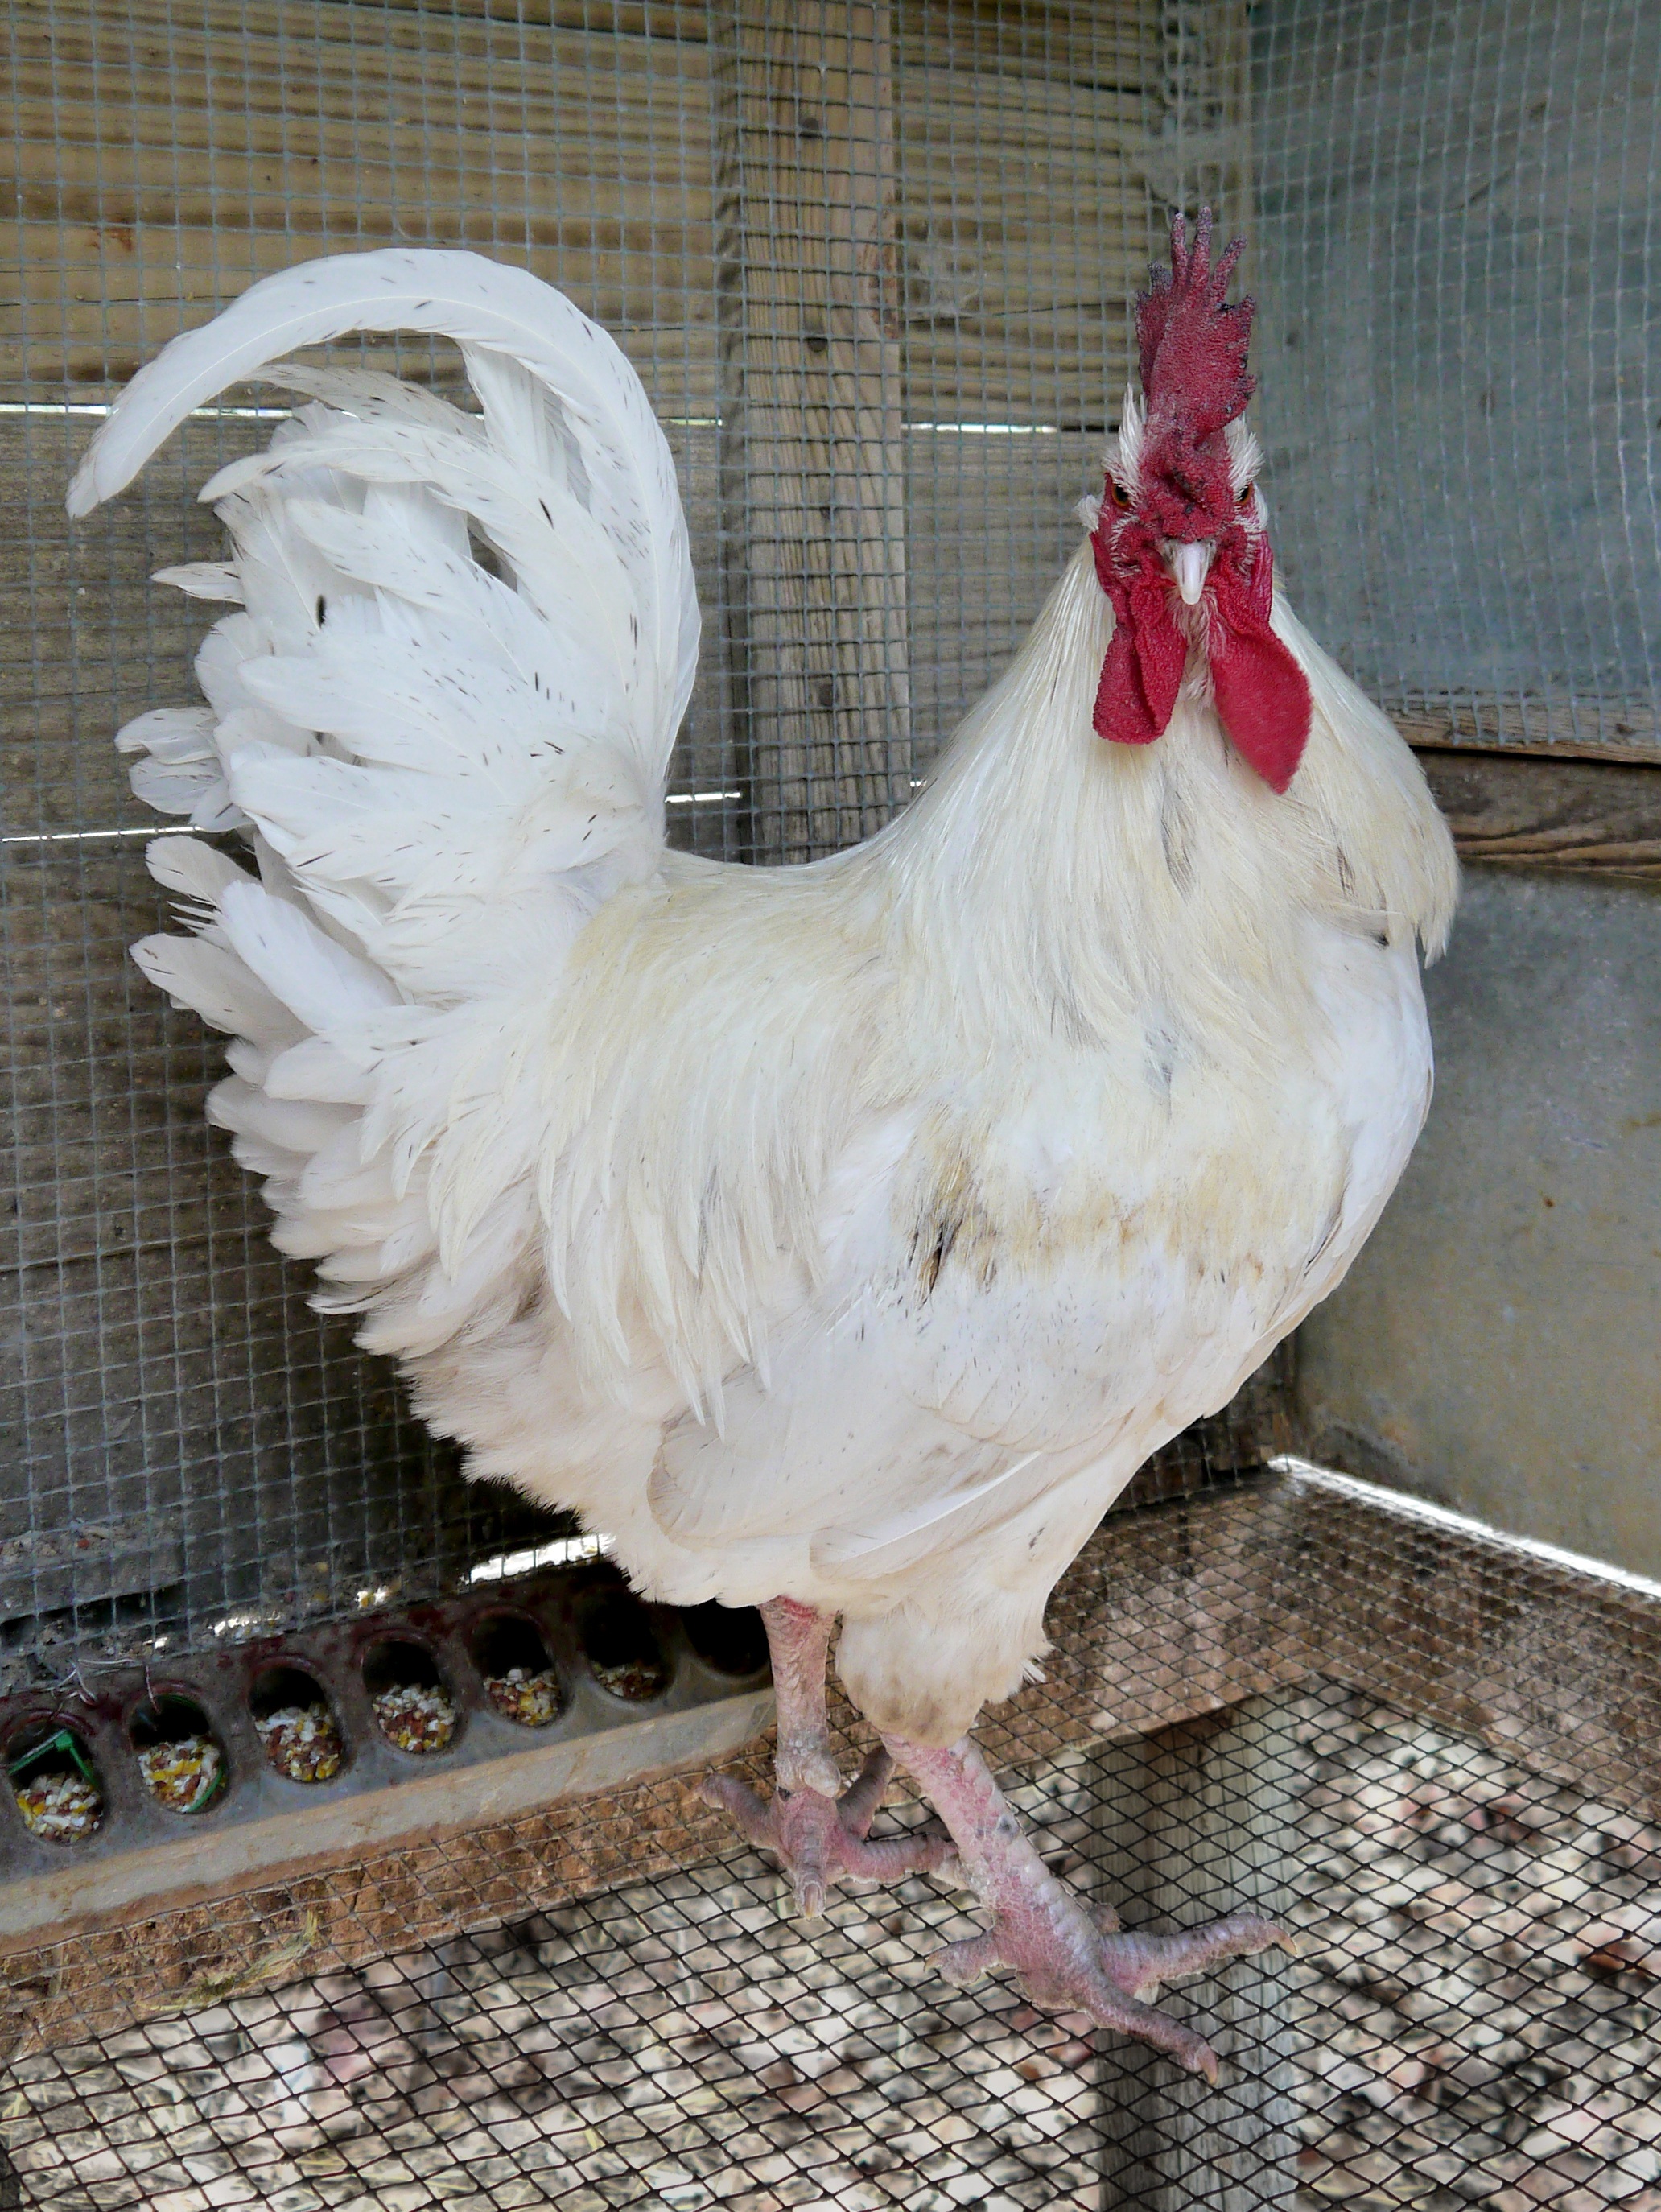
bird, wing, white, animal, beak, livestock, chicken, fowl, fauna, rooster, poultry, galliformes, farm animal, vertebrate, attitude, phasianidae, leghorn, domesticated turkey, jersey giant